List of tallest buildings in New York City

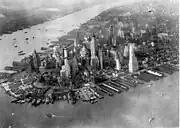
An aerial view of Lower Manhattan in 1931

The history of skyscrapers in New York City began with the construction of the Equitable Life, Western Union, and Tribune buildings in the early 1870s. These relatively short early skyscrapers, sometimes referred to as "preskyscrapers" or "protoskyscrapers", included features such as a steel frame and elevators—then-new innovations that were used in the city's later skyscrapers. Modern skyscraper construction began with the completion of the World Building in 1890; the structure rose to a pinnacle of . Though not the city's first high-rise, it was the first building to surpass the spire of Trinity Church. The World Building, which stood as the tallest in the city until 1899, was demolished in 1955 to allow for the construction of an expanded entrance to the Brooklyn Bridge. The Park Row Building, at , was the city's tallest building from 1899 to 1908, and the world's tallest office building during the same time span. By 1900, fifteen skyscrapers in New York City exceeded in height.